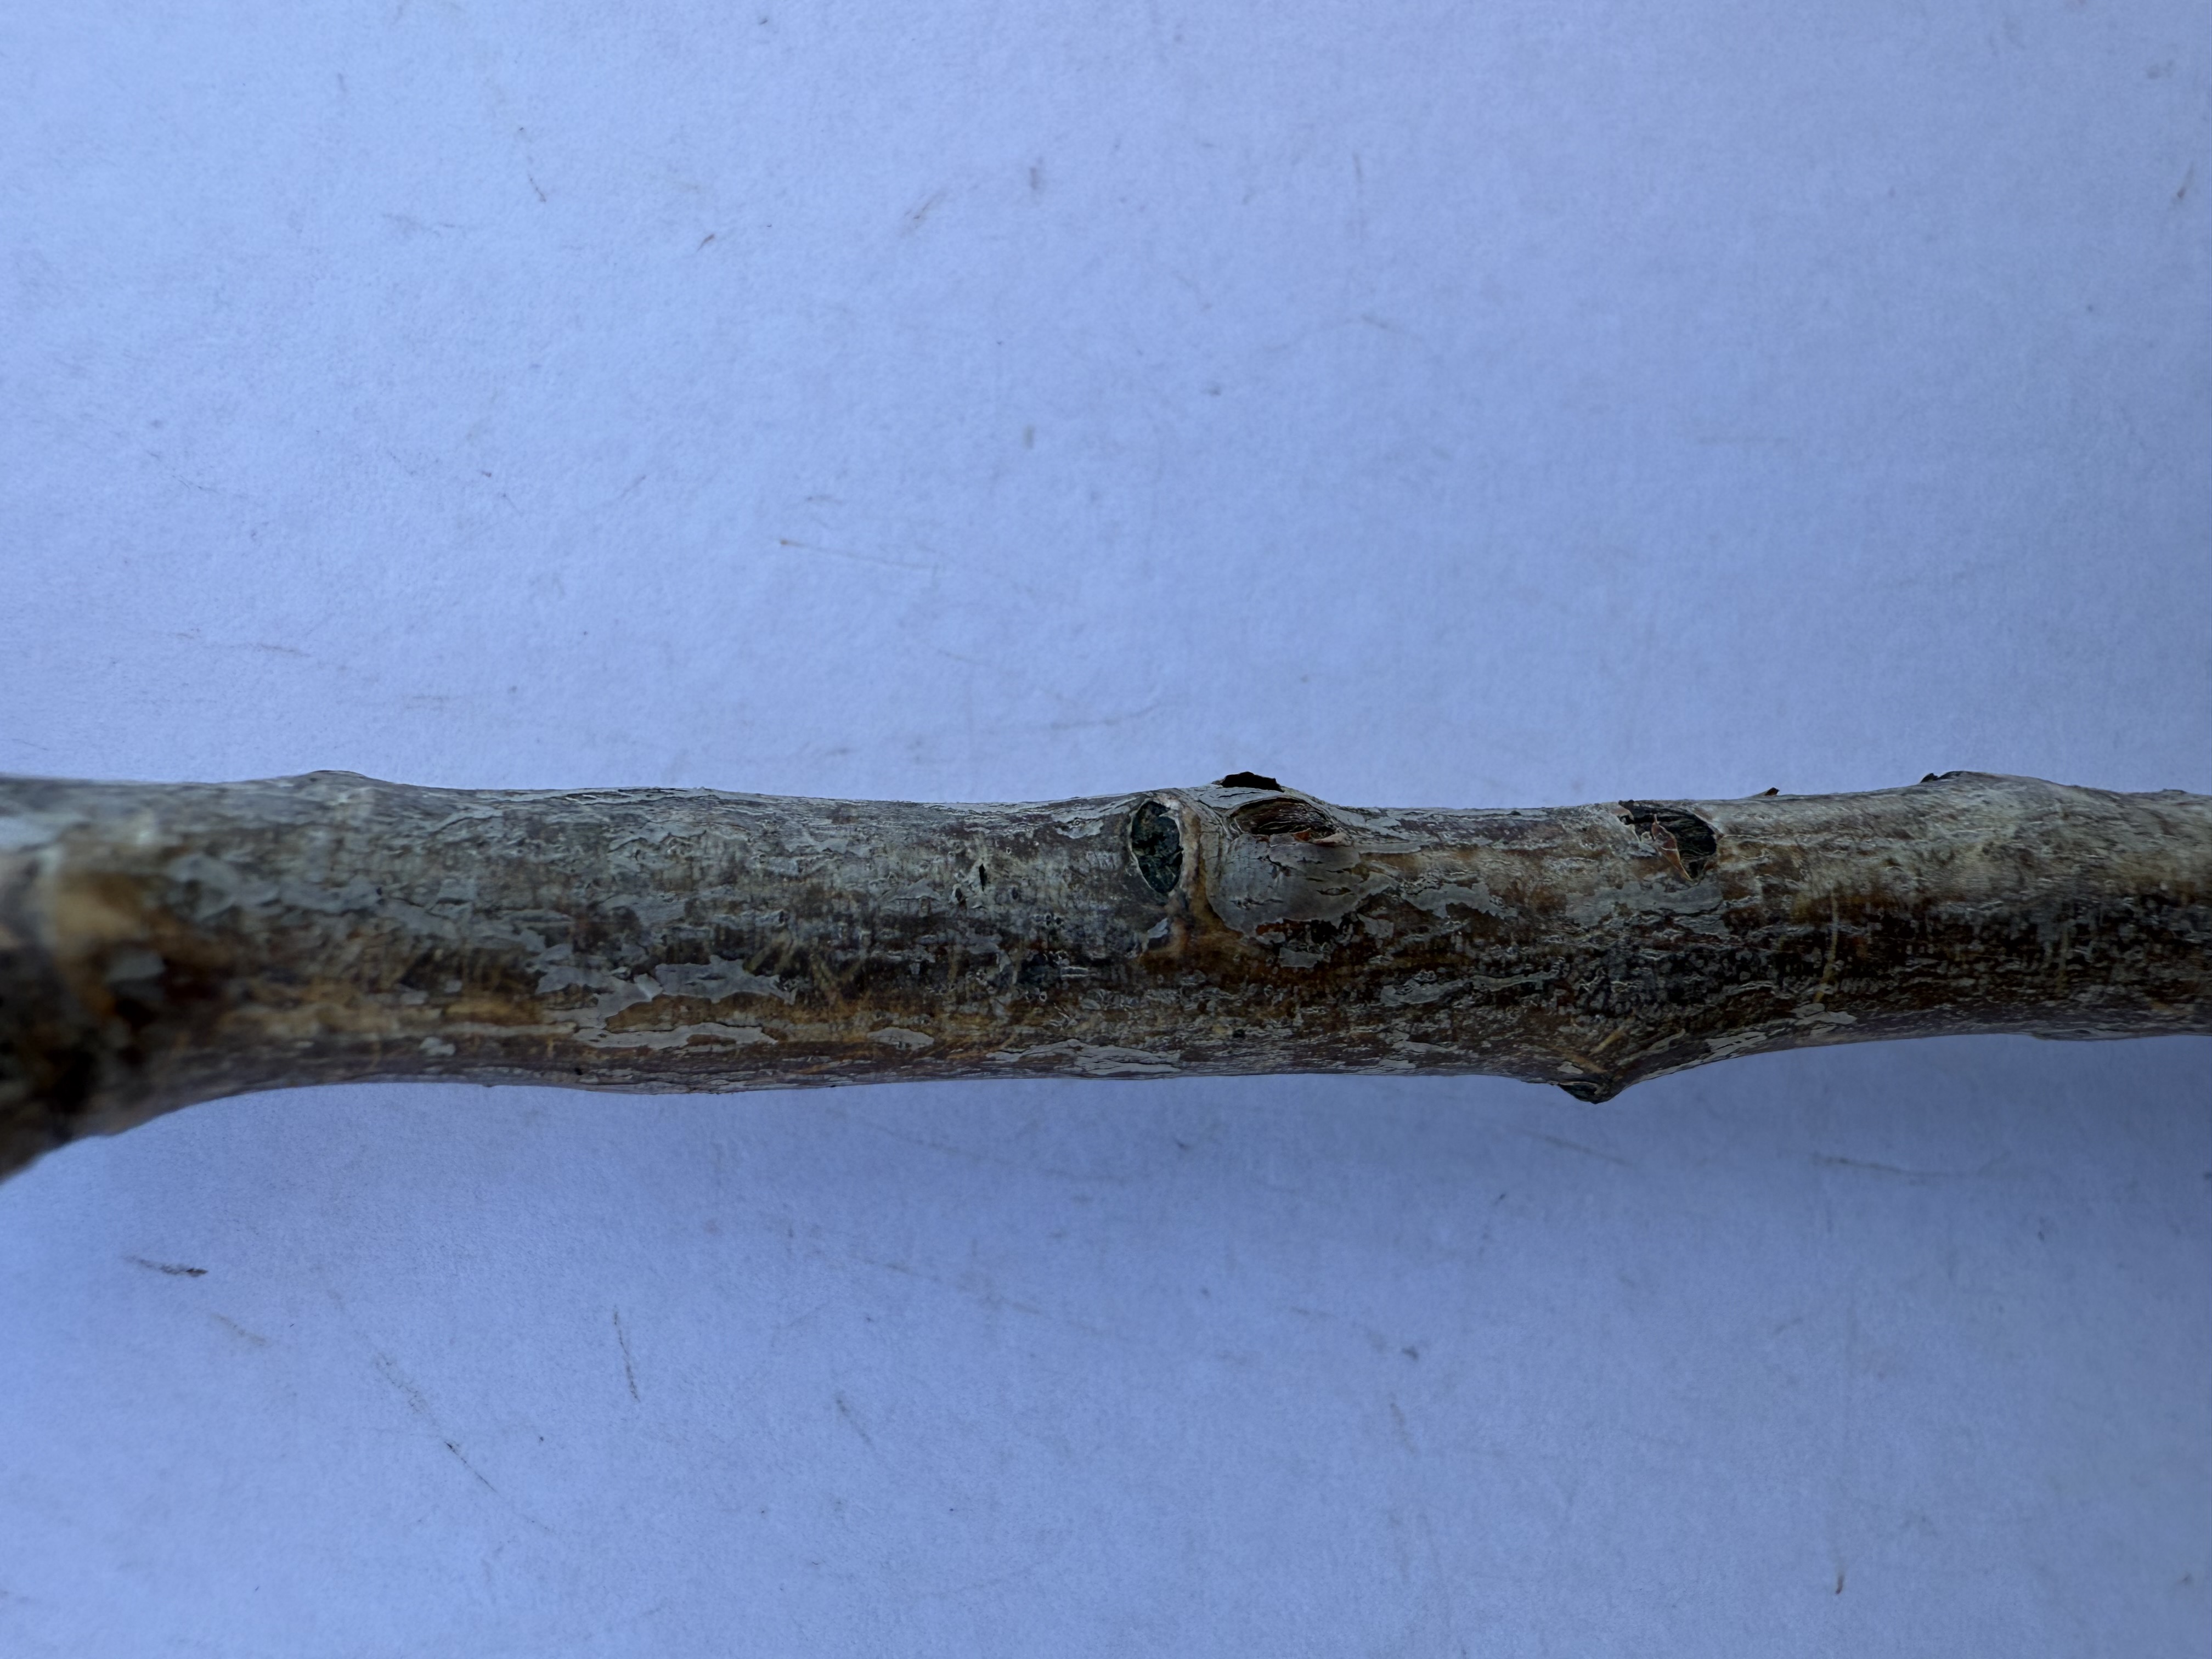
Variety: Ferragnes Almond